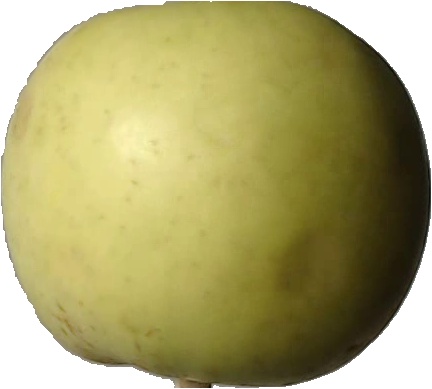
Label: apple_golden_3